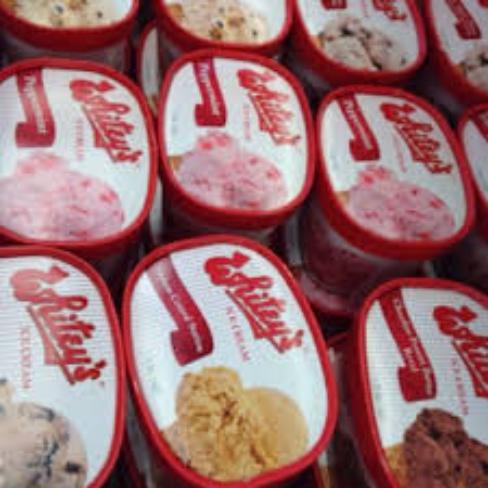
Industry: Food